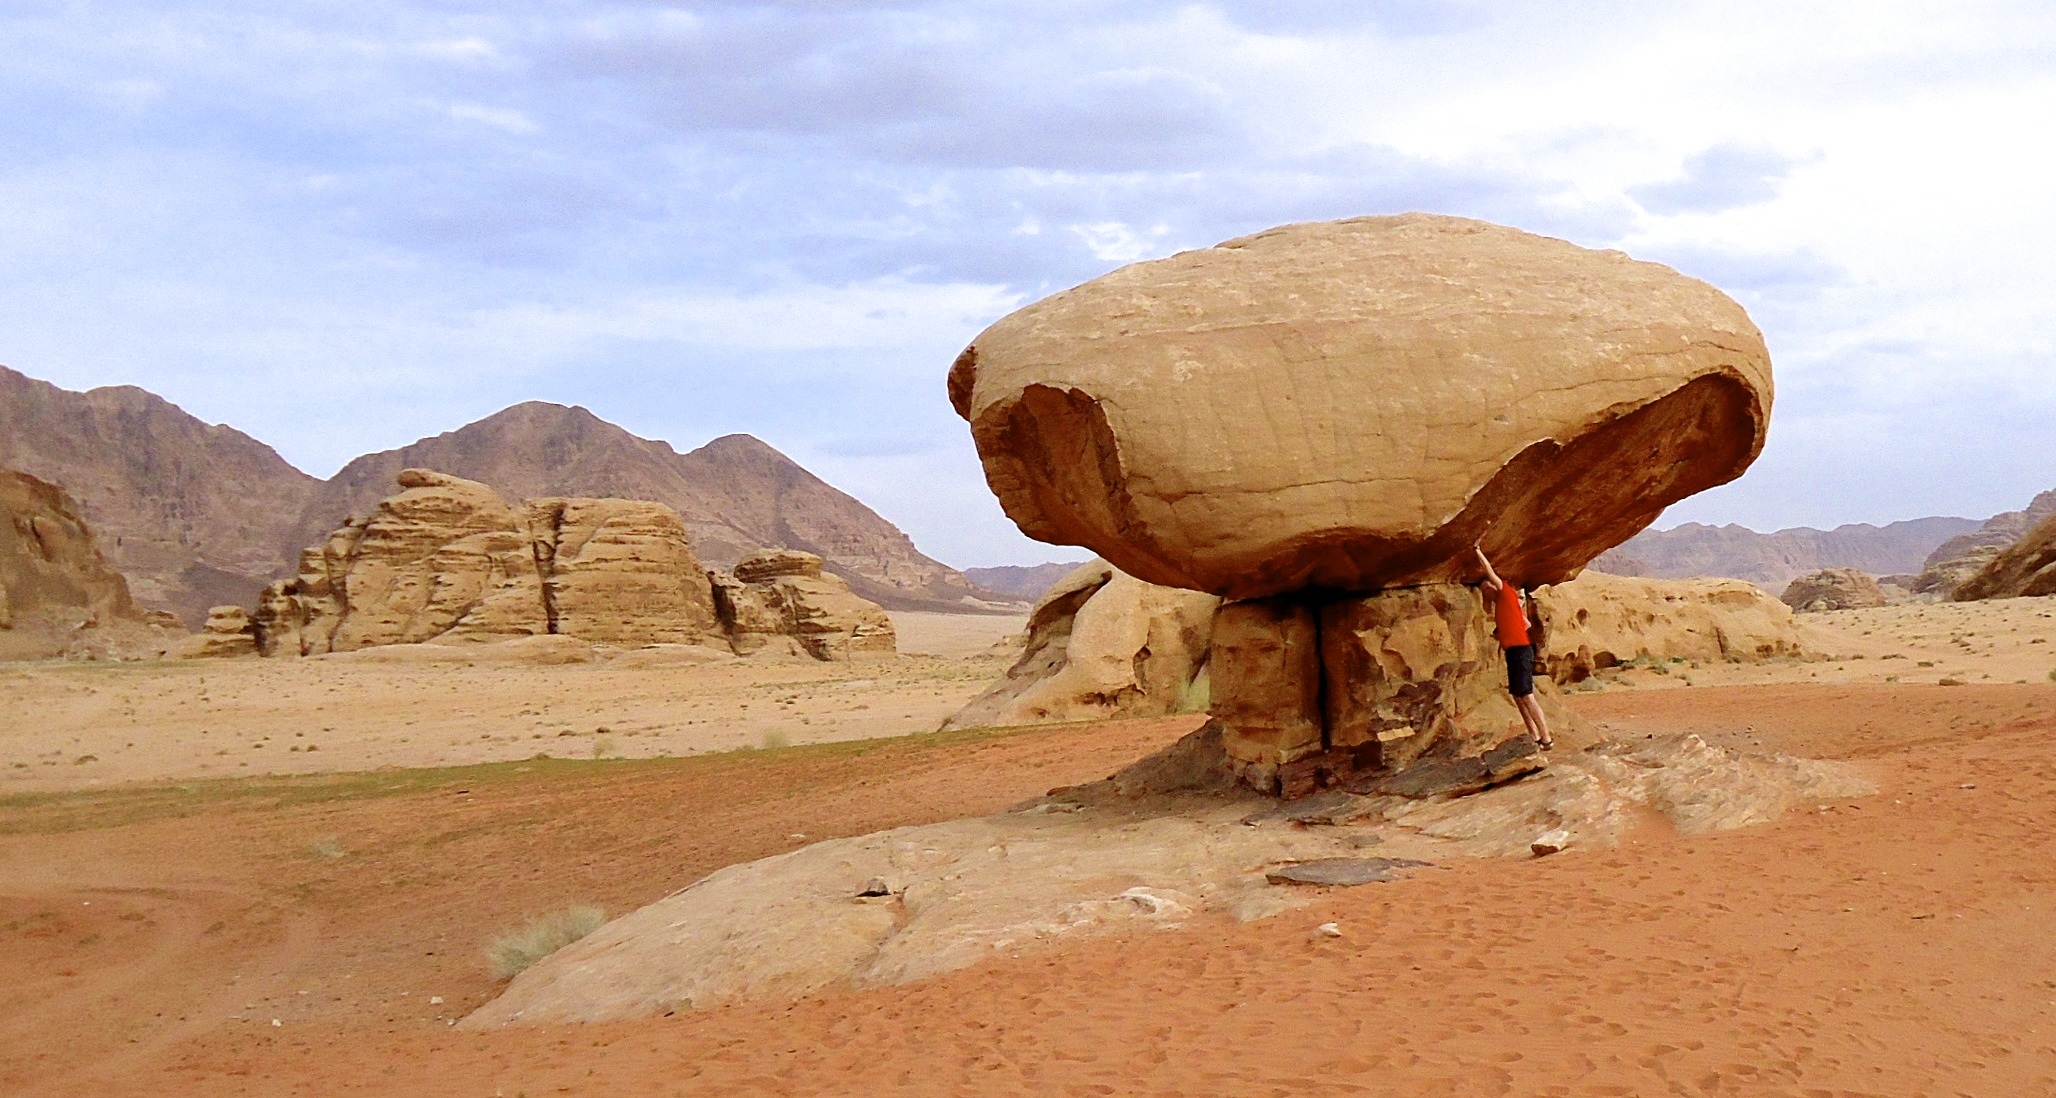
landscape, sand, rock, desert, valley, formation, soil, mushroom, jordan, geology, badlands, plateau, sahara, wadi, landform, erg, natural environment, geographical feature, aeolian landform